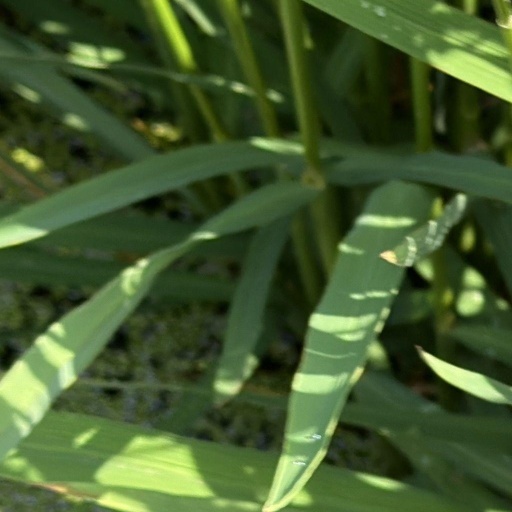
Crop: rice